Churandy Martina

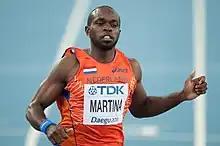
Since 2011, Churandy Martina has represented Netherlands. Pictured (R) at the 2011 World Championships in Athletics held in Daegu.

After the dissolution of the Netherlands Antilles, Martina has represented the Netherlands in 2011 World Championships and 2012 European Championships, where he won gold in 200 metres and 4 × 100 metre relay.